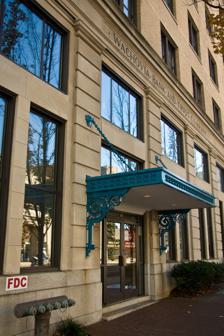
Building: 8 West Third Street
Country: United States of America
Year built: 1911
United States historic place Wachovia Bank and Trust Company Building U.S. National Register of Historic Places Show map of North Carolina Show map of the United States Location 8 W. Third St., Winston-Salem, North Carolina Coordinates 36°05′50″N 80°14′39″W / 36.097222°N 80.244167°W / 36.097222; -80.244167 Area less than one acre Built 1911 Architect Milburn, Heister & Company Architectural style Renaissance NRHP reference No. 84002306 Added to NRHP March 31, 1984 8 West Third Street is a 126 ft nine-story skyscraper in Winston-Salem , North Carolina , also known as the Wachovia Bank and Trust Company Building . It was built in 1911 as the headquarters of Wachovia Bank and Trust , with the ninth floor added in 1917. It was Winston-Salem's first steel frame skyscraper, built in the Renaissance Revival style, and it was the city's tallest building from 1911 until the O'Hanlon Building was built in 1915, and again from 1917 until the completion of Hotel Robert E. Lee in 1921. The Wachovia Bank and Trust Company Building served as the bank's headquarters until a new headquarters was built in 1966. It was named to the National Register of Historic Places on May 31, 1984, as "Wachovia Bank and Trust Company Building". It was designed by Frank Pierce Milburn of Milburn, Heister & Company . Wachovia House Inc., an affiliate of JDL Castle Corp., sold the building for $3 million to PMC Property Group in a deal completed December 7, 2021. Plans so far only include the name 8 W 3. See also List of tallest buildings in Winston-Salem References